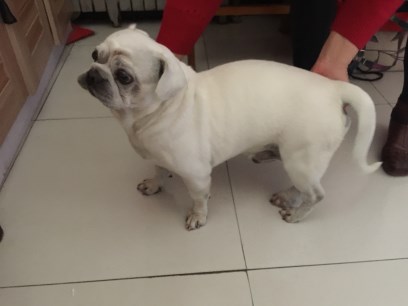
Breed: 798-n000130-pug